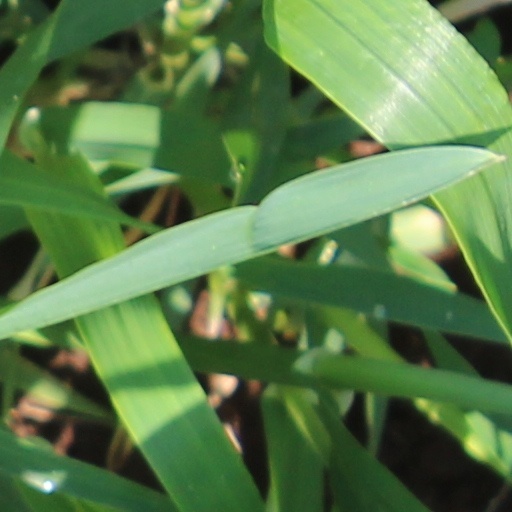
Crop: wheat